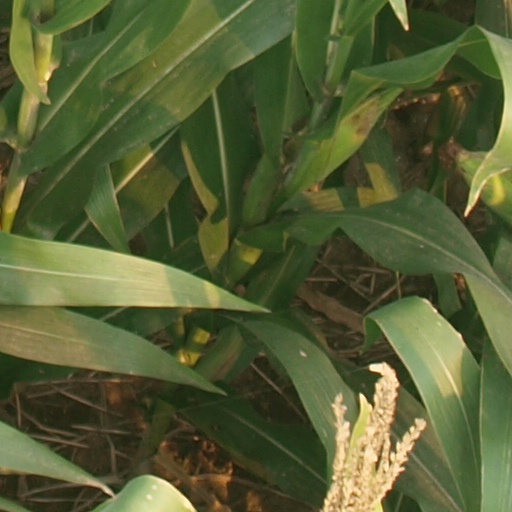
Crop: maize; corn